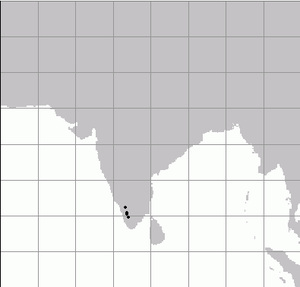
Nasikabatrachus sahyadrensis est une espèce d'amphibiens, unique représentant du genre Nasikabatrachus et de la famille Nasikabatrachidae. Son nom vernaculaire en anglais est purple frog.